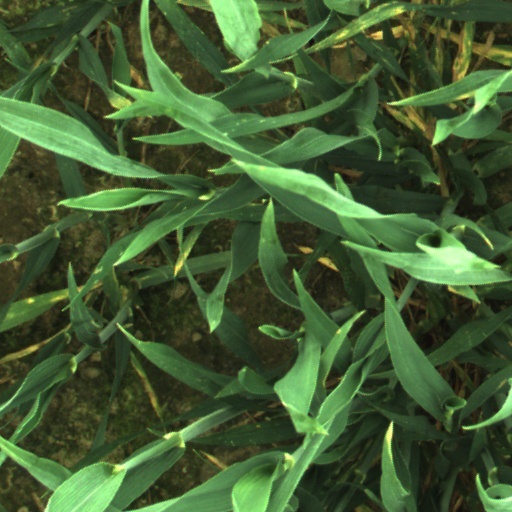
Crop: wheat